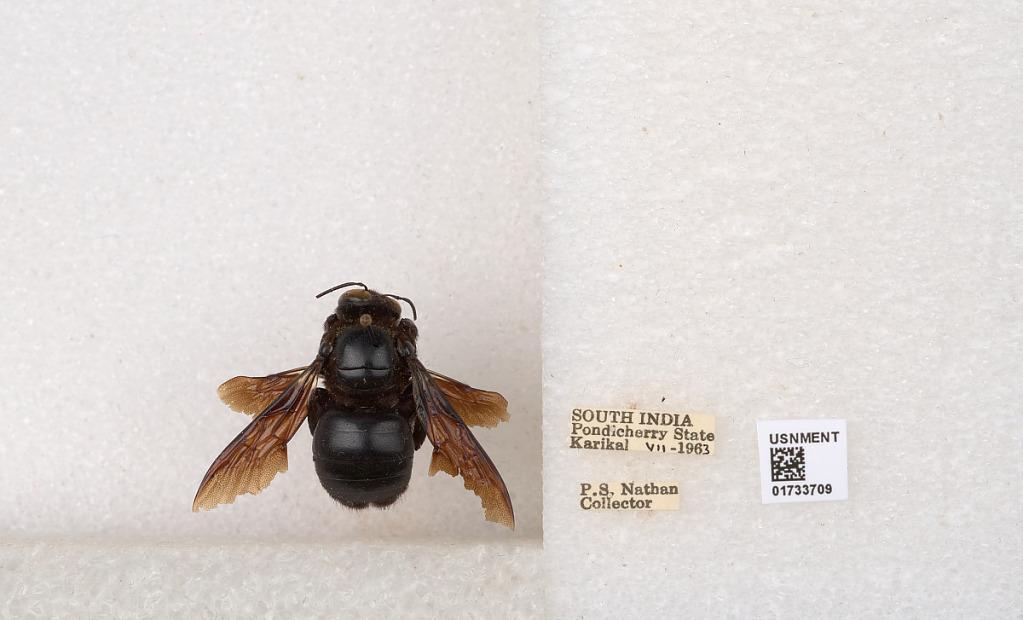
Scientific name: Xylocopa (Ctenoxylocopa) fenestrata (Fabricius)
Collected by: P. Nathan
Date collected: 1963-7-1
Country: India
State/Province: Puducherry
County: Karaikal
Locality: Karikal